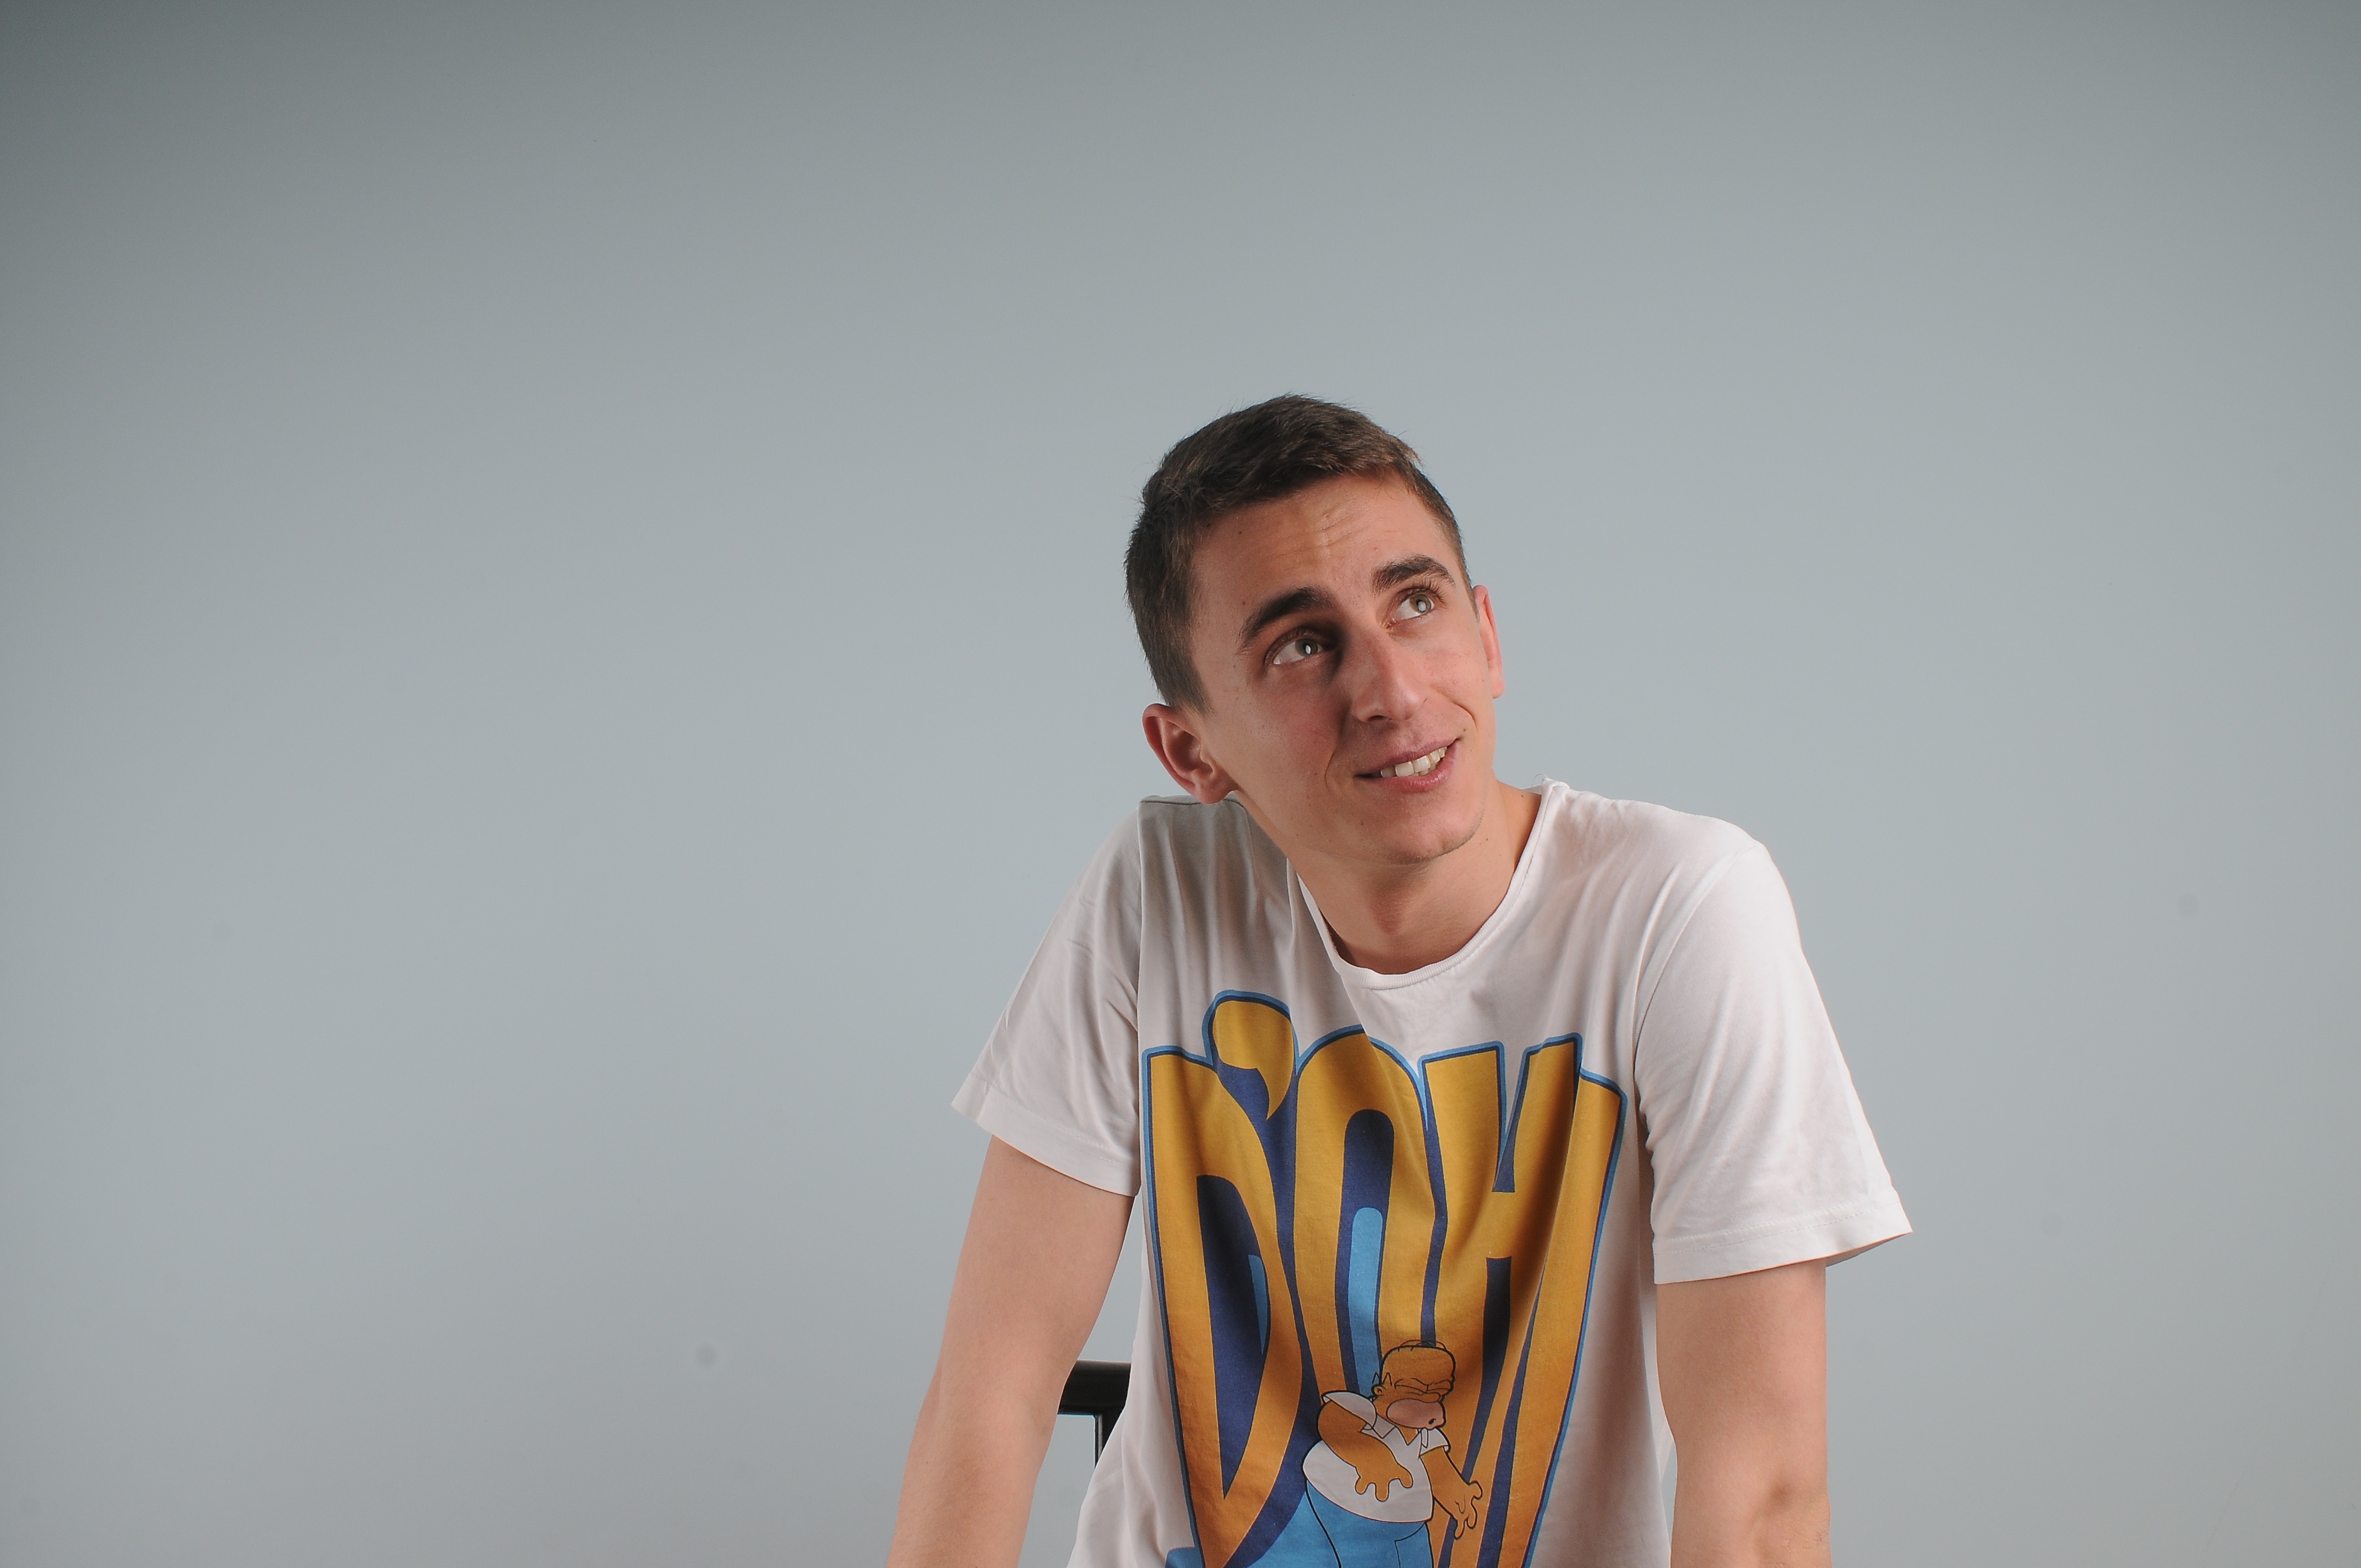
hand, man, person, white, male, portrait, young, spring, studio, blue, photograph, photo shoot, t shirt, sense, desinger